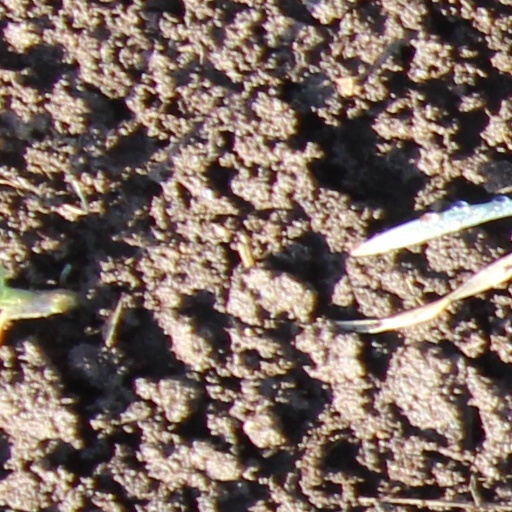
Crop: wheat